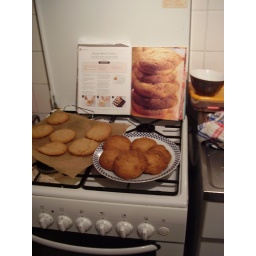
Peanut butter cookies. Same batch but the ones on the plate were baked higher in the oven